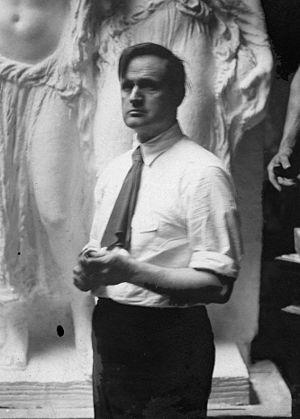
La ville de Washington compte de nombreuses sculptures en plein air. La Smithsonian Institution en compte près de 900 dans son inventaire. En plus des plus célèbres monuments et mémoriaux de la capitale, de nombreuses personnalités reconnues comme des héros nationaux ont été honorées, à titre posthume, une statue les représentant dans un parc ou une place publique. Certains de ces personnages de l'histoire américaine sont représentés plusieurs fois dans la capitale. Abraham Lincoln, par exemple, est représenté par au moins trois sculptures, dont celles au Lincoln Memorial, au Lincoln Park, et à l'ancienne Cour supérieure du district de Columbia. Plusieurs personnalités internationales, telles Mohandas Karamchand Gandhi, ont également été immortalisées par des statues. D'autres figures humaines ne font référence à aucun personnage historique telle par exemple la statue de la Liberté qui ne doit pas être confondue avec la statue de la Liberté à New York, statue allégorique de 19 ½ pieds de haut qui repose au sommet du dôme du Capitole.
James Earle Fraser, né le 4 novembre 1876 à Winona et mort le 11 octobre 1953 à Westport, est un sculpteur américain.